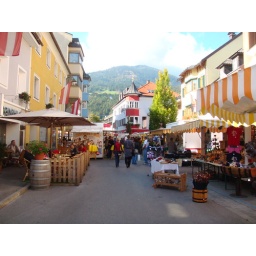
Every Saturday there is a market featuring home made sausages and meats in the center of town.